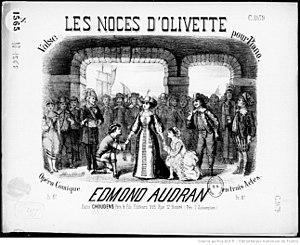
Illustration de l'opéra-comique Les noces d'Olivette, par Léon Sault.
Les Noces d'Olivette est un opéra-comique en trois actes composé par Edmond Audran, le livret est écrit par Alfred Duru et Henri Charles Chivot. La pièce a été créée sous la direction de Louis Cantin à Paris le 13 novembre 1879, au Théâtre des Bouffes-Parisiens